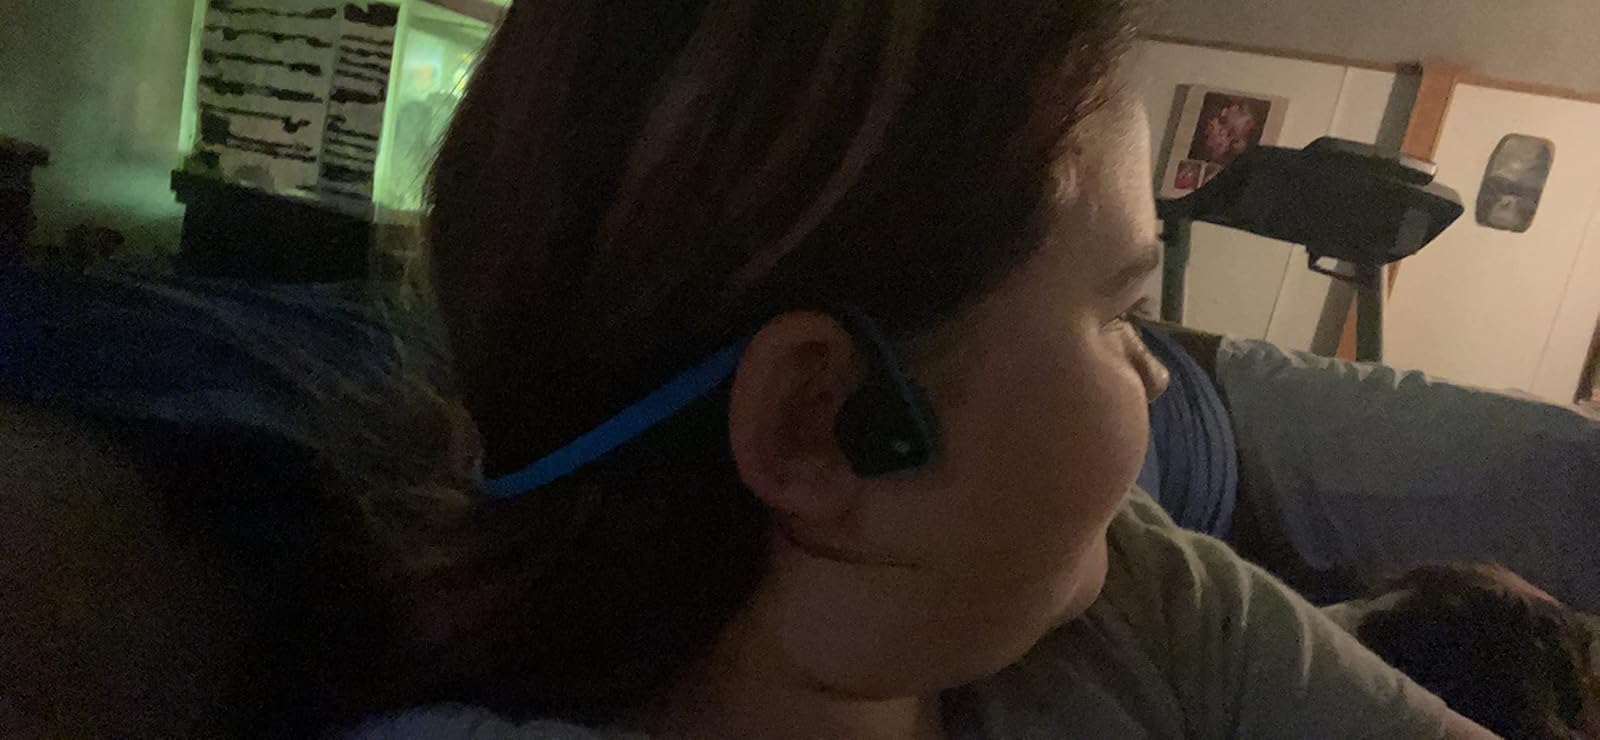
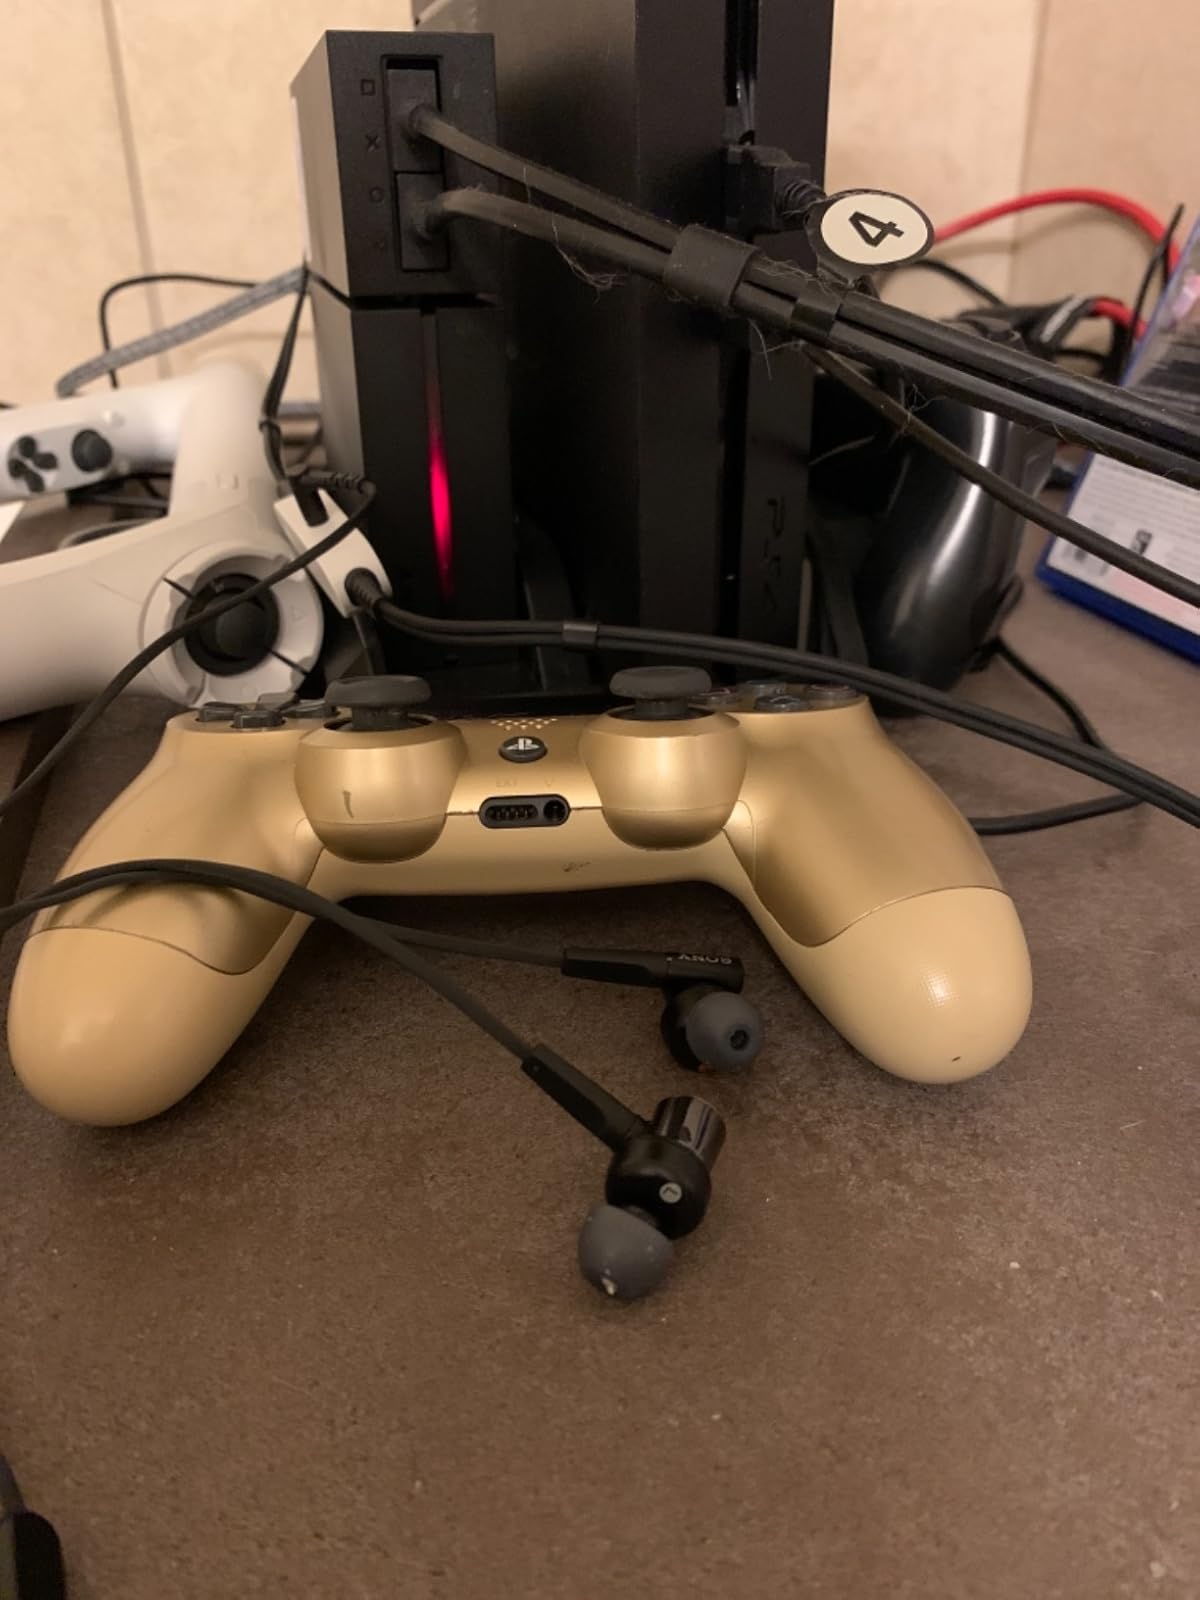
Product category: headphones
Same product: no